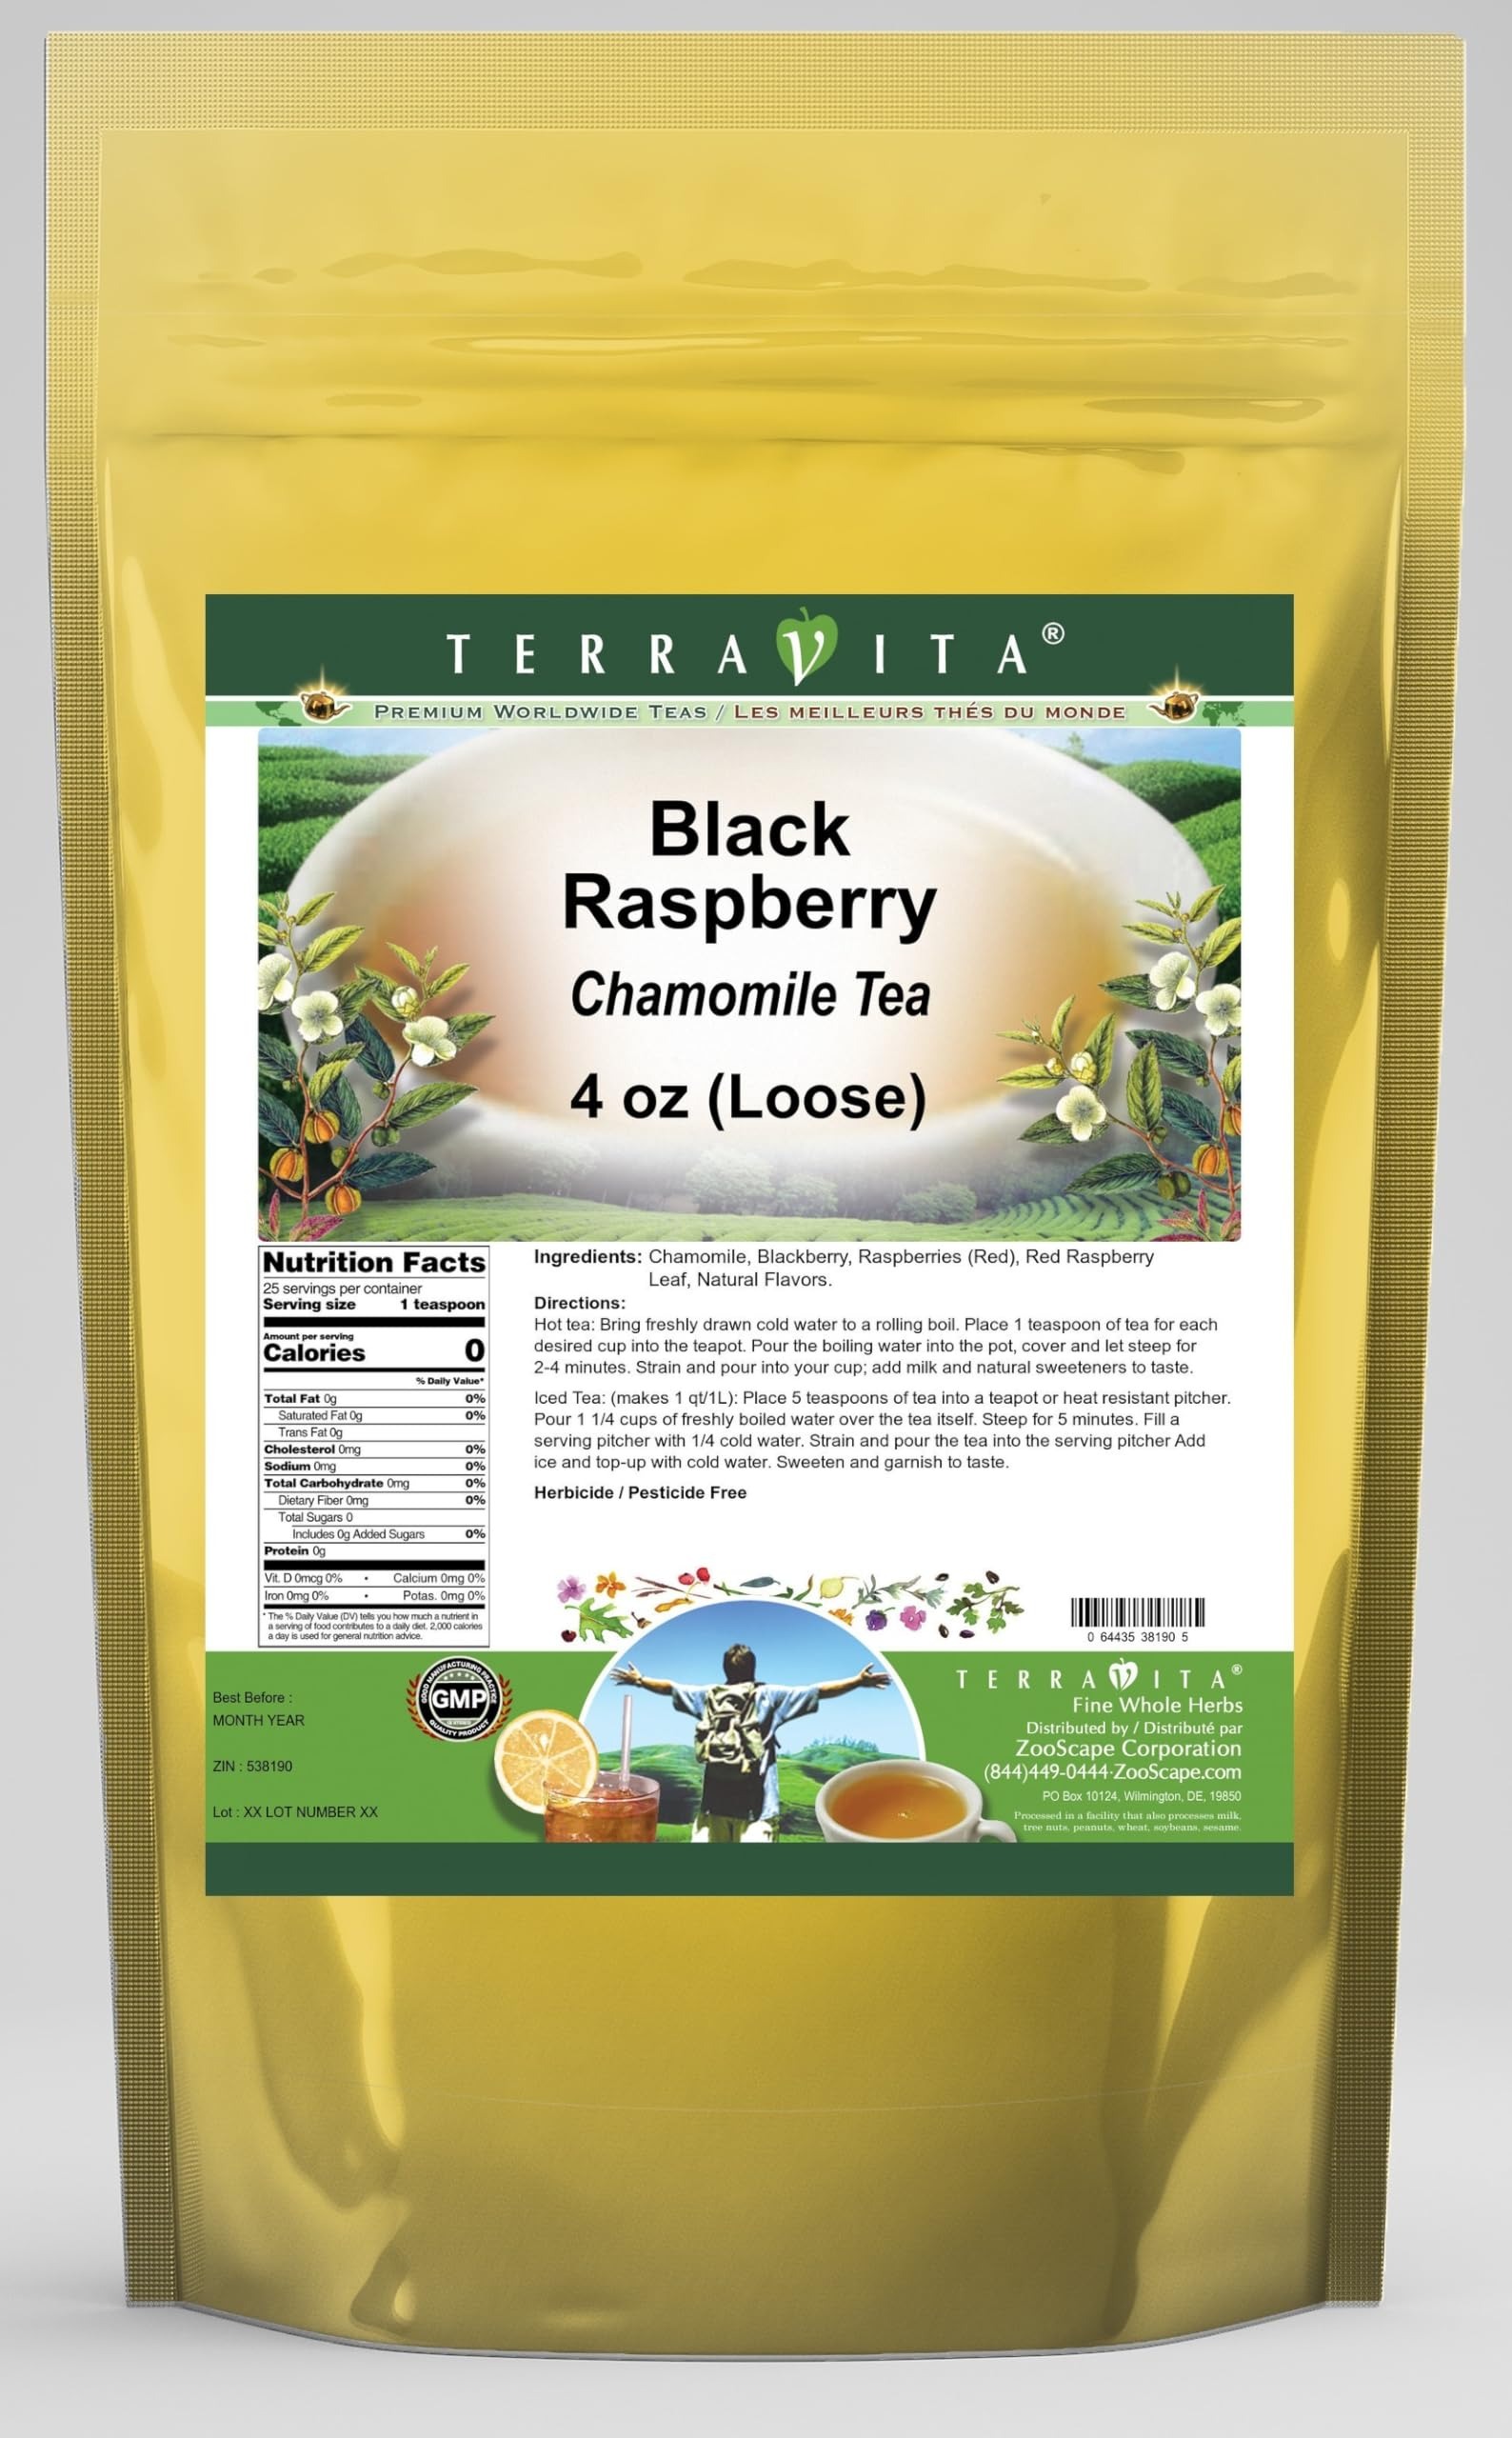
Item Name: Black Raspberry Chamomile Tea (Loose) (4 oz, ZIN: 538190) - 2 Pack
Bullet Point 1: Our Black Raspberry Chamomile Tea is a delicious flavored Chamomile tea with Blackberry, Raspberries (Red) and Raspberry Leaf (Red) that you will enjoy relaxing with anytime! The natural Black Raspberry taste is delicious! - Ingredients: Chamomile tea, Blackberry, Raspberries (Red), Raspberry Leaf (Red) and Natural Black Raspberry Flavor.
Bullet Point 2: No fillers.
Bullet Point 3: Manufacturer: TerraVita
Bullet Point 4: Size: 4 oz
Bullet Point 5: Loose Leaf Chamomile Tea - Packed in a convenient upright pouch!
Product Description: Our Black Raspberry Chamomile Tea is a delicious flavored Chamomile tea with Blackberry, Raspberries (Red) and Raspberry Leaf (Red) that you will enjoy relaxing with anytime! The natural Black Raspberry taste is delicious! - Ingredients: Chamomile tea, Blackberry, Raspberries (Red), Raspberry Leaf (Red) and Natural Black Raspberry Flavor. - Hot tea brewing method: Bring freshly drawn cold water to a rolling boil. Place 1 teaspoon of tea for each desired cup into the teapot. Pour the boiling water into the pot, cover and let steep for 2-4 minutes. Strain and pour into your cup; add milk and natural sweeteners to taste. - Iced tea brewing method: (to make 1 liter/quart): Place 5 teaspoons of tea into a teapot or heat resistant pitcher. Pour 1 1/4 cups of freshly boiled water over the tea itself. Steep for 5 minutes. Fill a serving pitcher with 1/4 cold water. Strain and pour the tea into the serving pitcher Add ice and top-up with cold water. Sweeten and garnish to taste. - TerraVita is an exclusive line of premium-quality, natural source products that use only the finest, purest and most potent ingredients found around the world. TerraVita is hallmarked by the highest possible standards of purity, potency, stability and freshness. All of our products are prepared with the highest elements of quality control, from raw materials through the entire manufacturing process, up to and including the moment that the bottles or bags are sealed for freshness and shipped out to you. Our highest possible standards are certified by independent laboratories and backed by our personal guarantee. - TerraVita exists to meet and ensure your family's health and wellness without the harmful effects of chemicals and health products. We strive to make all of our products affordable and reliabl
Value: 8.0
Unit: Ounce

Price: 34.81